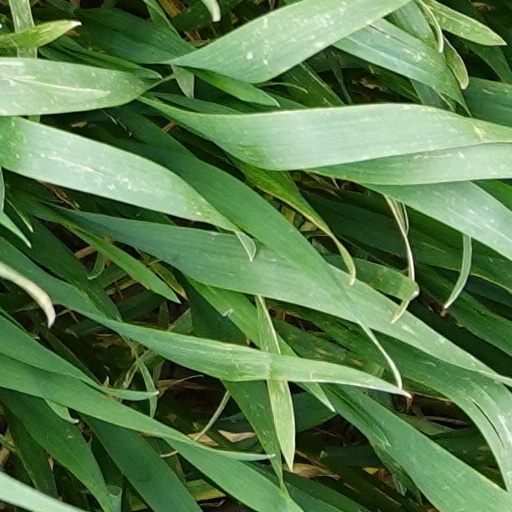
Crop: wheat